Dobji Dzong

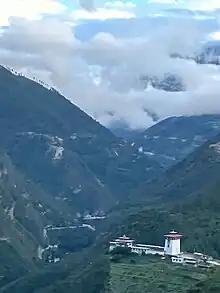
Dobji Dzong sits on a ridge near Chuzom

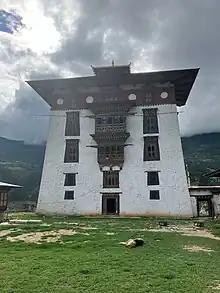
The tower of Dobji Dzong

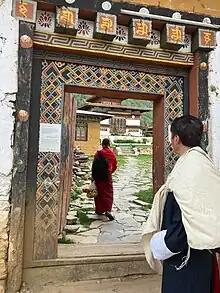
The Milarepa temple inside Dobji Dzong seen from the entrance gate .

Dobji Dzong is a dzong monastery in Bhutan, on a ridge on the national highway from Thimphu to Haa, Paro District, just a few kilometers south of the confluence of the Paro and Thimphu rivers at Chuzom. It is 6,600 feet. Today the dzong houses a monastic school with 35 monks. It was featured in the 2003 film by Bhutanese lama, "Travellers and Magicians".